Suvarnabhumi Airport

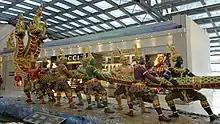

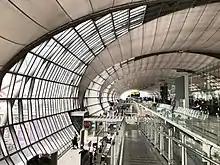
Concourse Design: 5-pin arch-truss-girders with glazed facades and a translucent fabric membrane set-up, spanning across to bridge the 27 m spacing between the glass facades

The need for the new airport was recognized in 1973 when of land was purchased east of Bangkok. The site, known as Cobra Swamp, was drained and named Suvarnabhumi, meaning "realm of gold". On 14 October 1973, student-led protests led to the overthrow of the military government of Prime Minister Thanom Kittikachorn and the project was shelved.